Vanni Marcoux

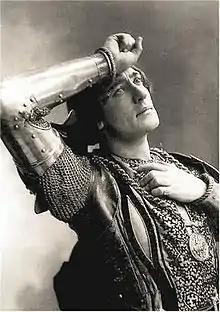
Vanni Marcoux as Guido Colonna in Henry Février’s "Monna Vanna"

Jean-Émile Diogène Marcoux was born to a French father and an Italian mother in Turin, Italy. His mother gave him the nickname "Vanni", short for Giovanni, the Italian equivalent of Jean. After completing law studies, he decided to devote himself to music. He studied with Collini at the music conservatory in his hometown.